Port-Royal-des-Champs

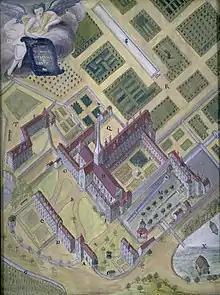
"Plan of Port-Royal-des-Champs", after an engraving by Louise-Magdeleine Horthemels,

Port-Royal-des-Champs was an abbey of Cistercian nuns in Magny-les-Hameaux, in the Vallée de Chevreuse southwest of Paris that launched a number of culturally important institutions.